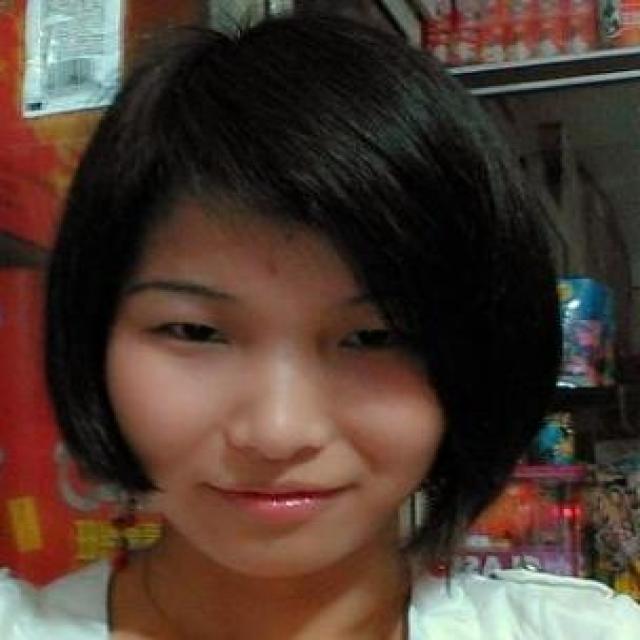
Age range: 21-44